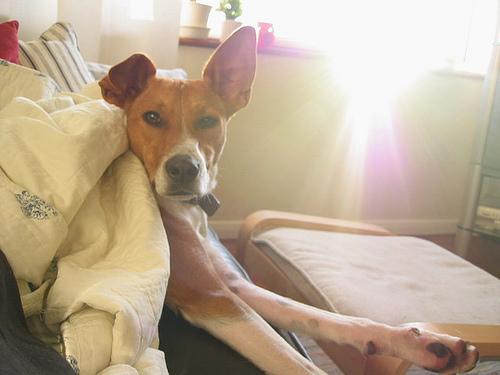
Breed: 243-n000103-basenji